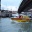
Label: ambulance